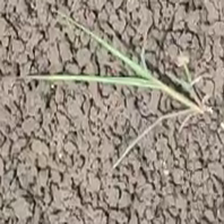
Weed species: Digitaria_SP_(Digitaria Sanguinalis )